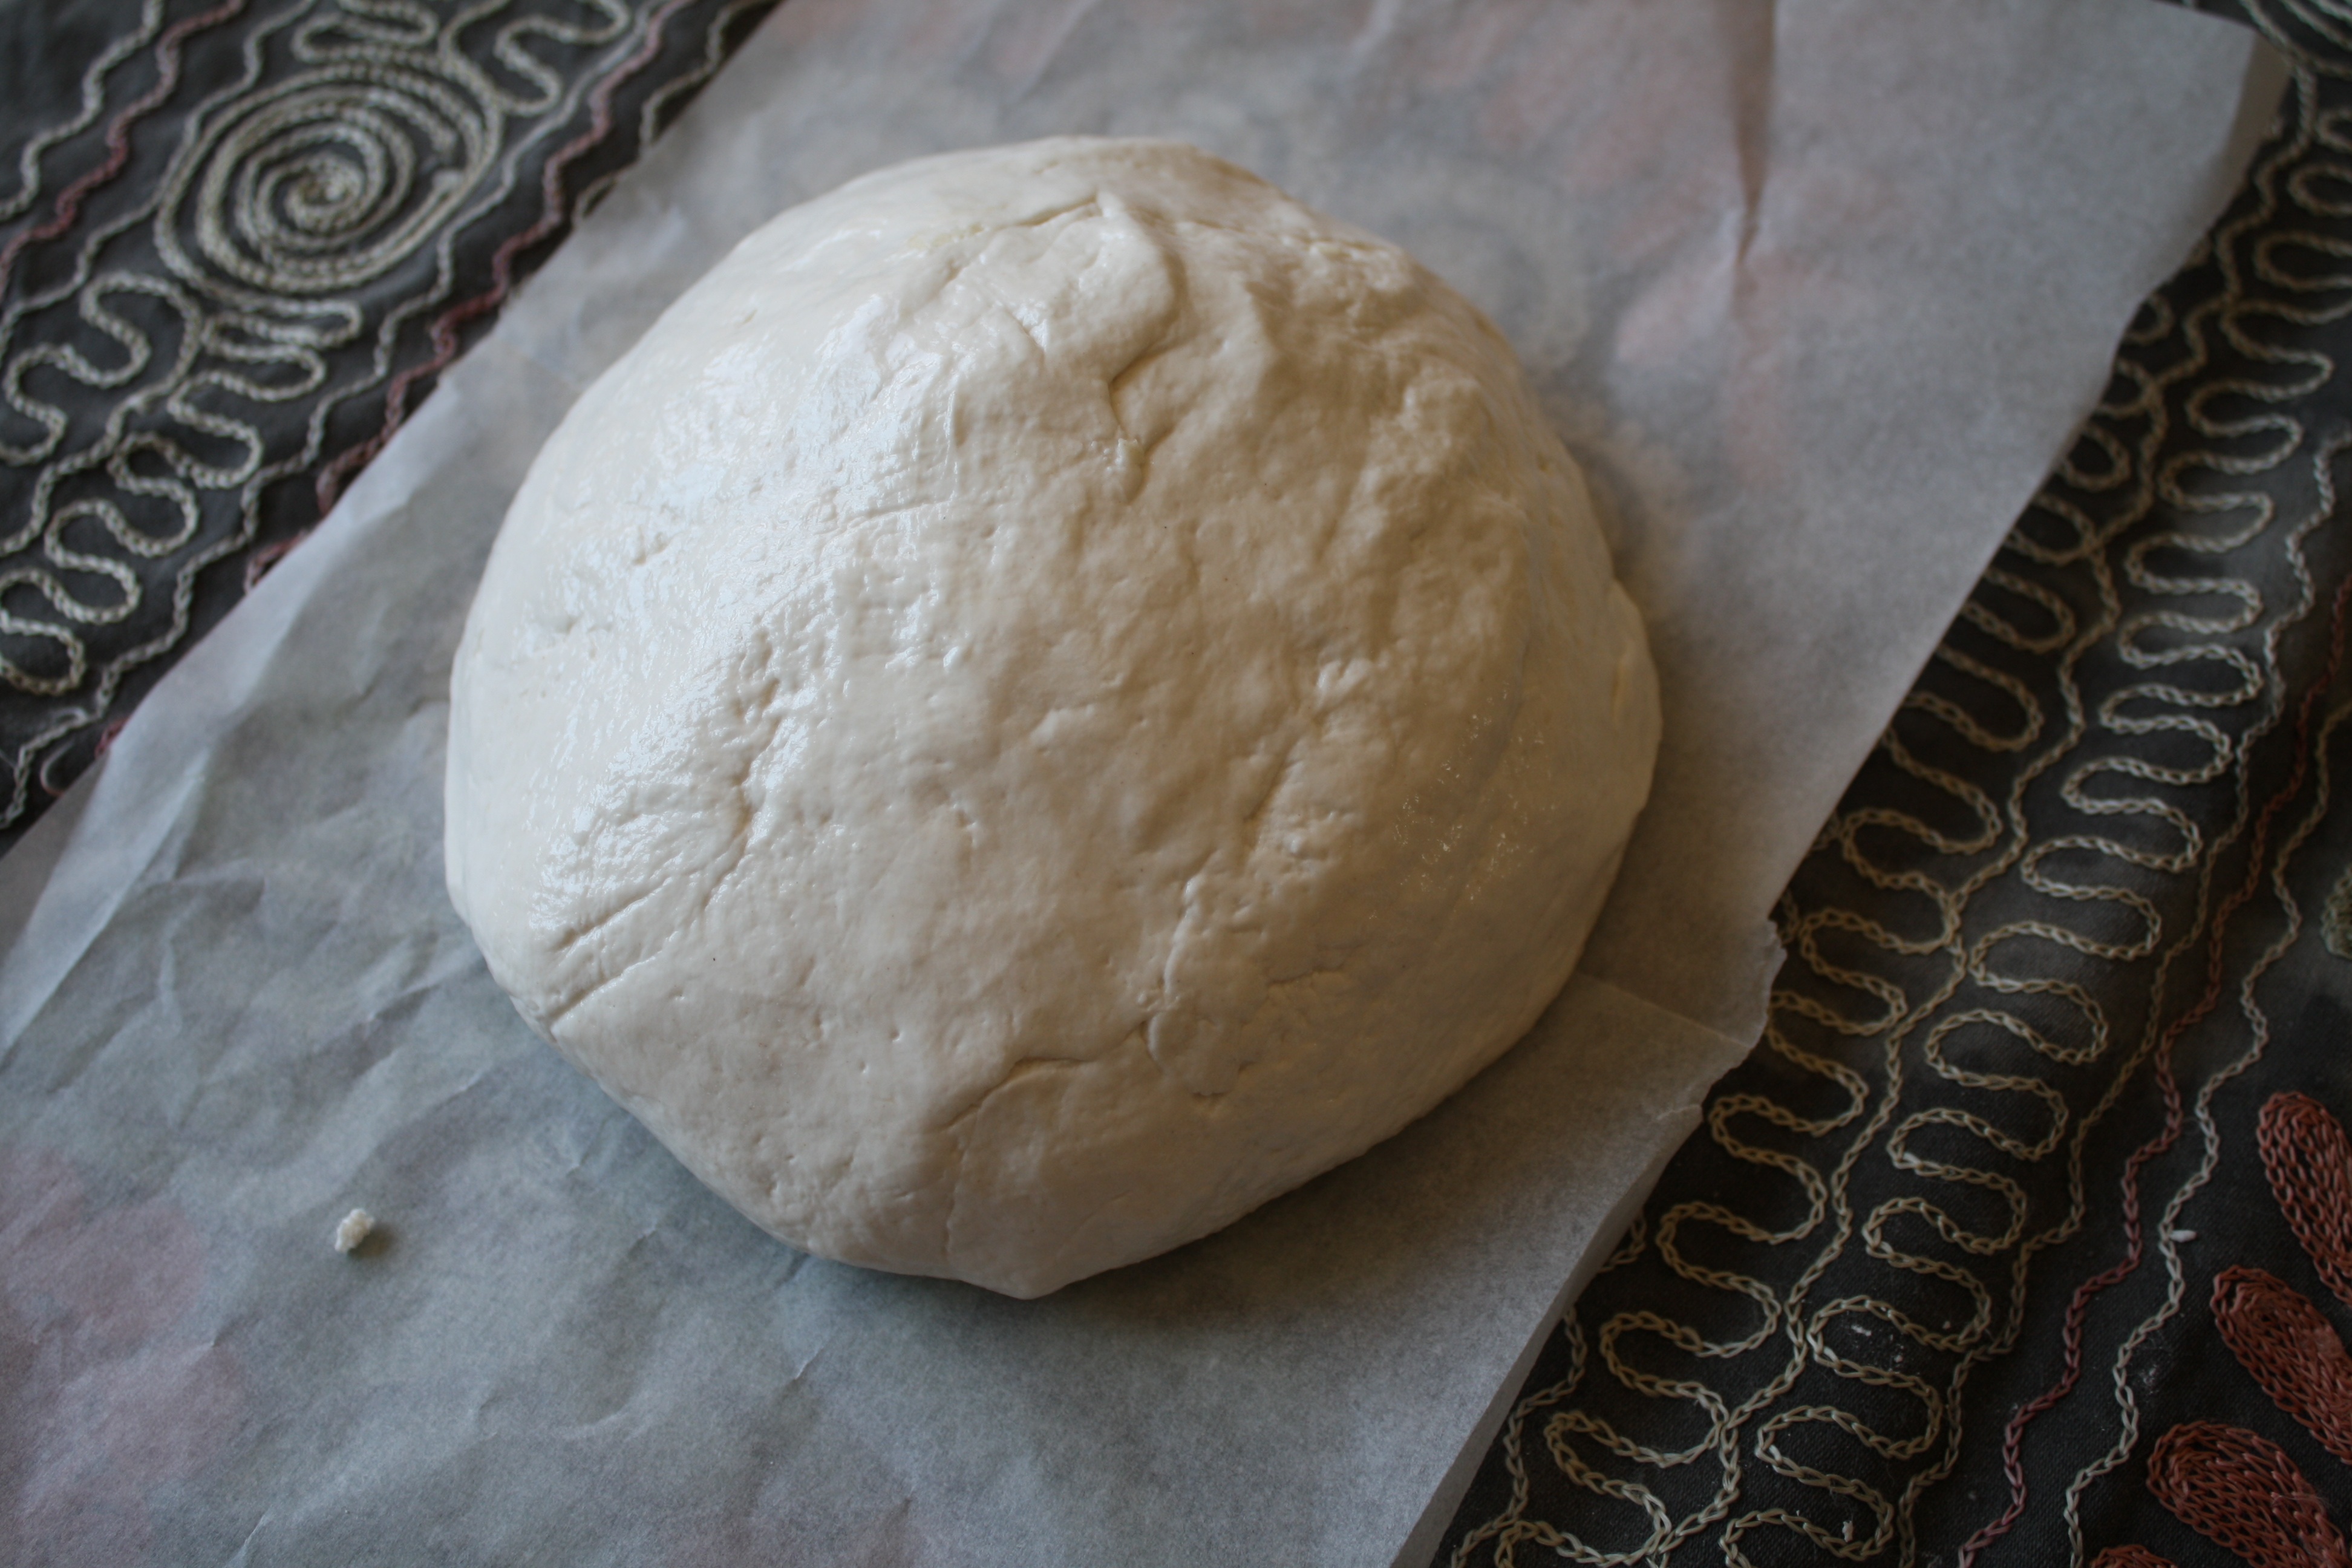
food, kitchen, baking, bread, dough, sourdough, bake, ciabatta, flour, baked goods, buttercream, grass family